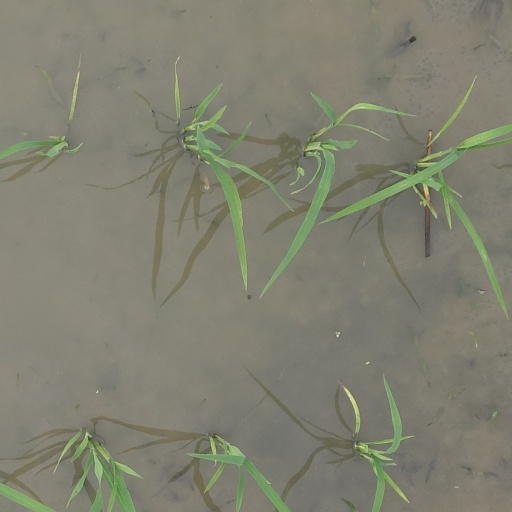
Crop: rice